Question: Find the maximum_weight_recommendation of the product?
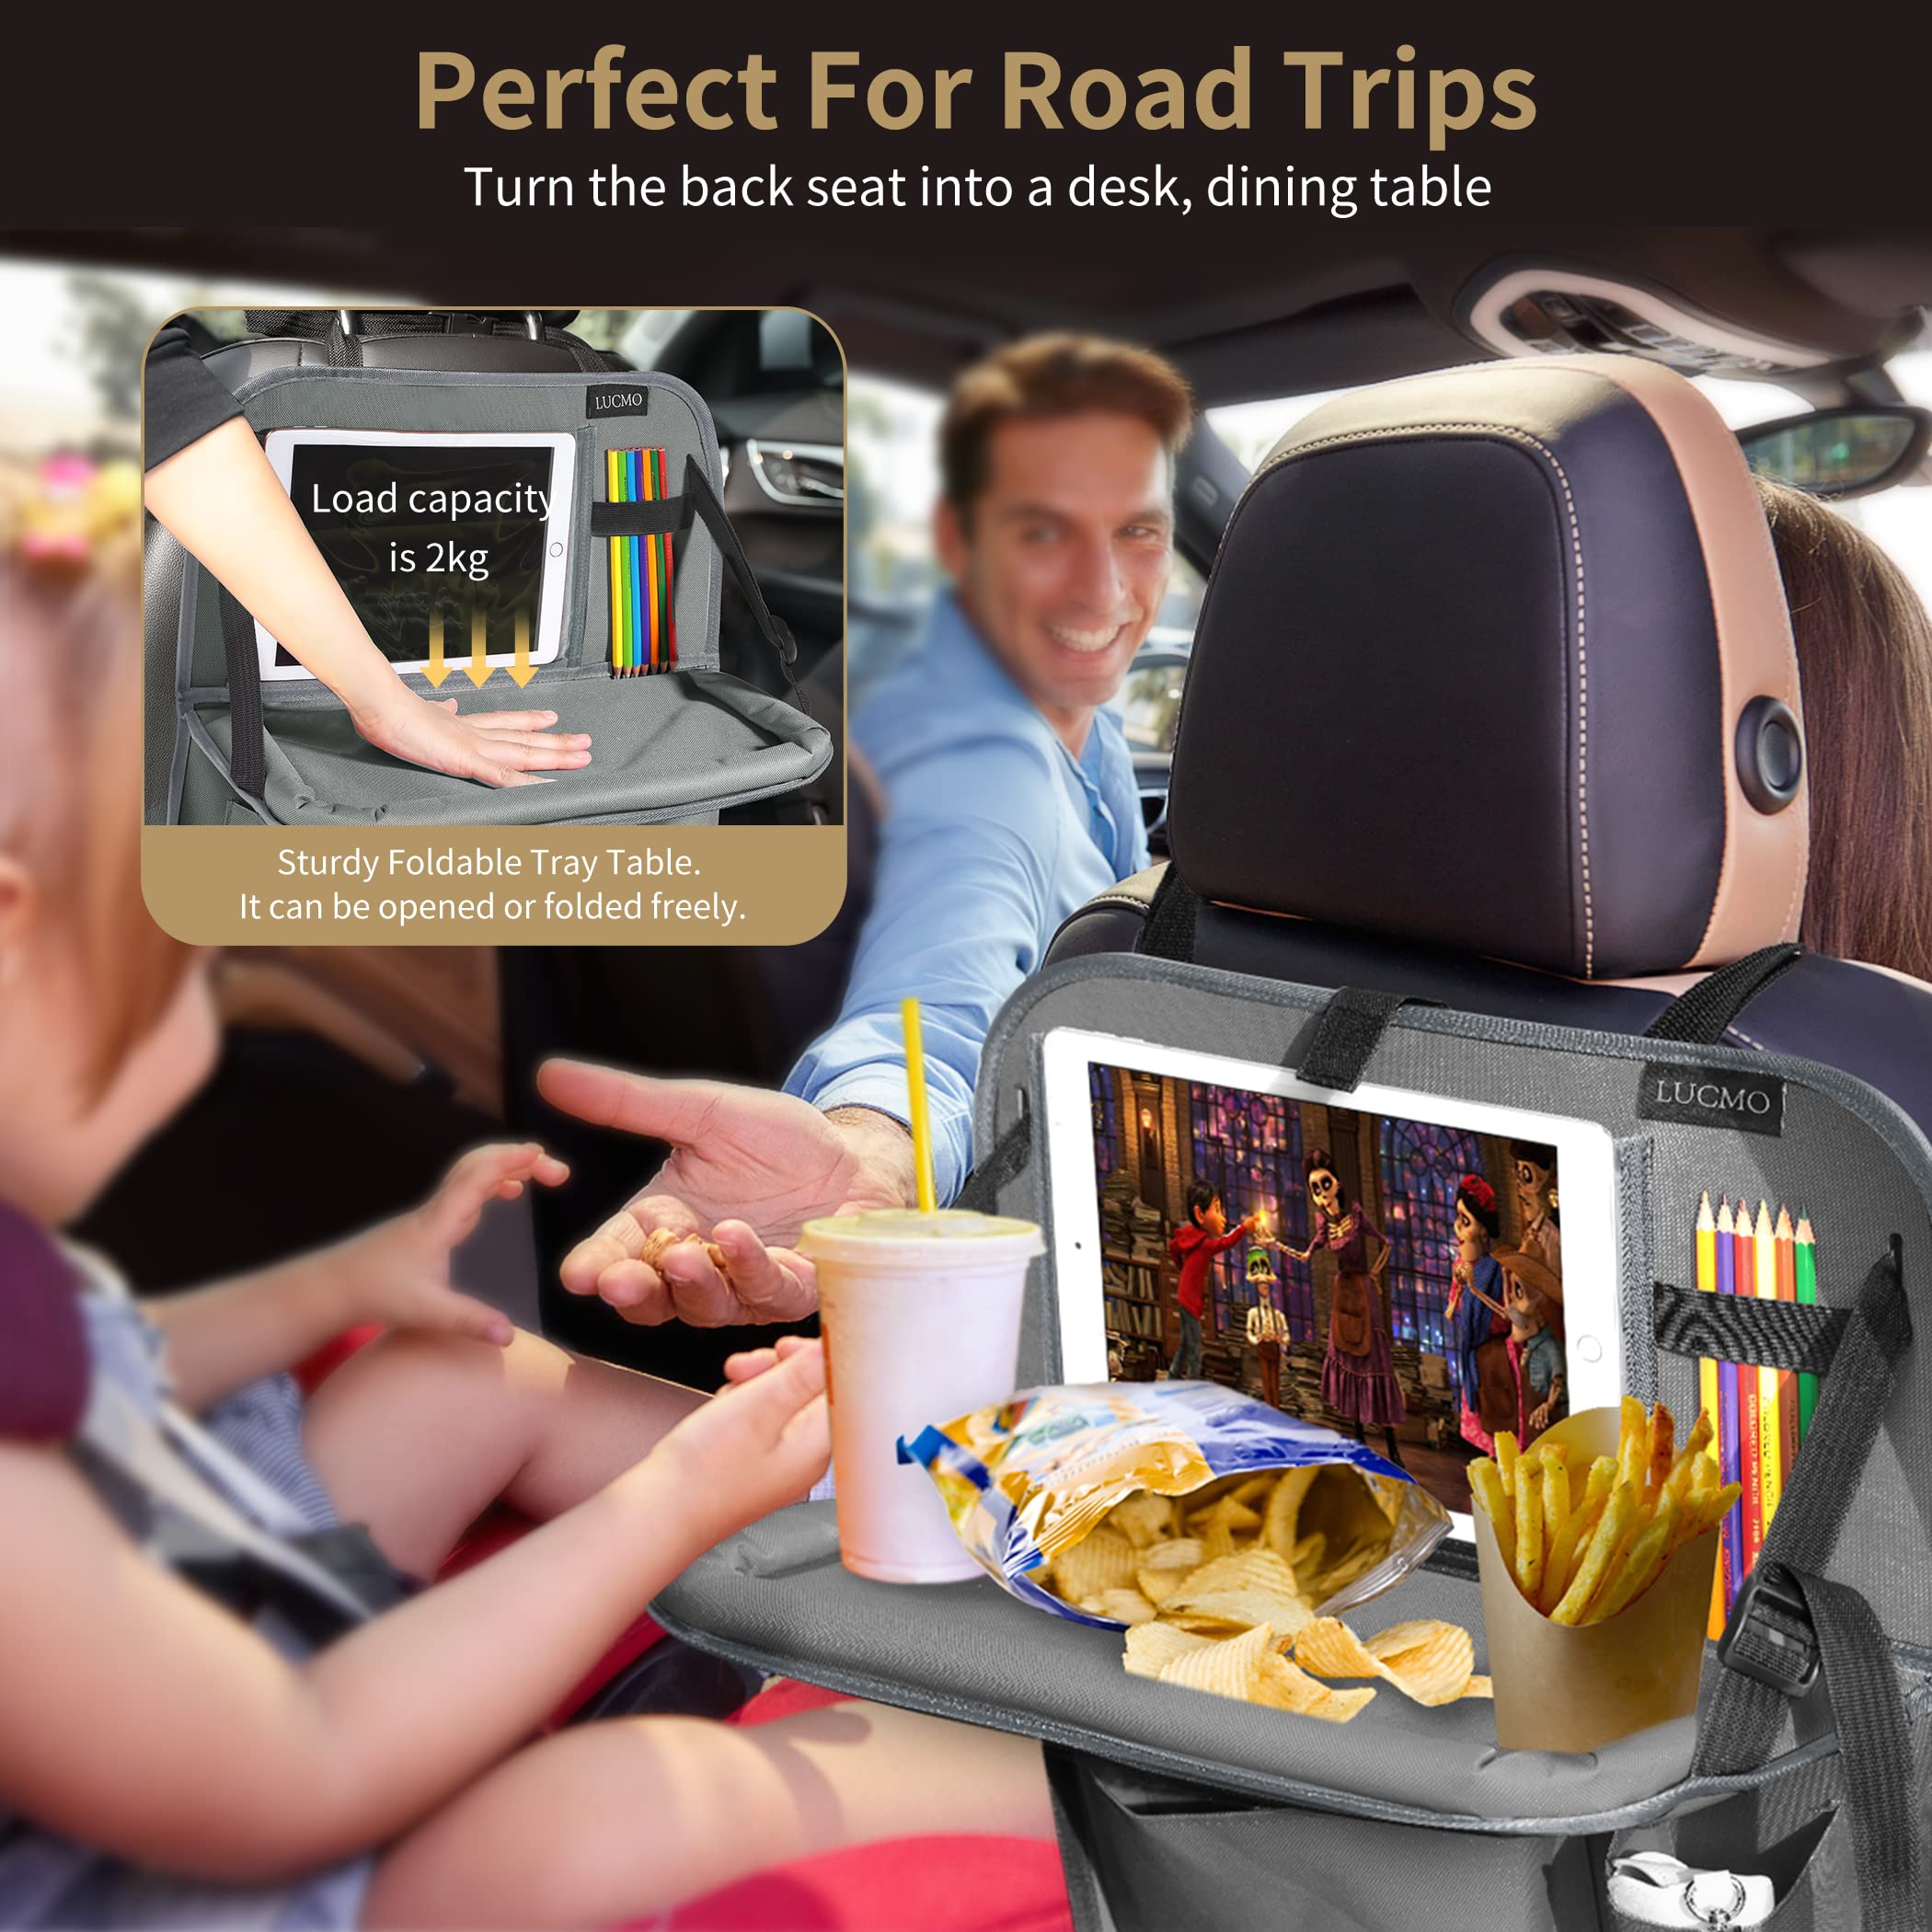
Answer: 2.0 kilogram